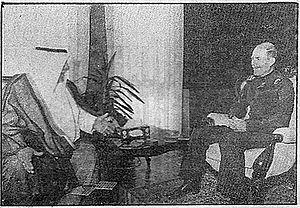
Ezzat Ibrahim al-Duri, né le 1ᵉʳ juillet 1942 à Daour près de Tikrit, est un général, homme d'État irakien et le chef de l'insurrection baassiste après l'invasion américaine de l'Irak. Il est désigné comme le « roi de trèfle » dans le jeu de 55 cartes diffusé par les Américains sur les responsables du régime de Saddam Hussein.